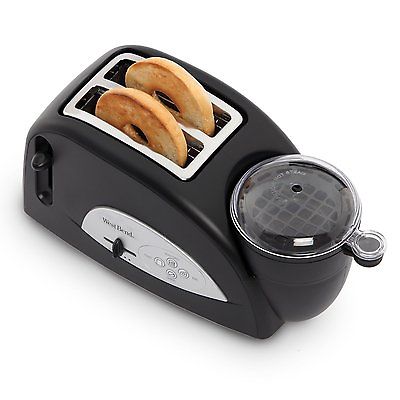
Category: toaster